Jesuit Missions of Chiquitos

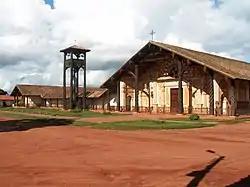
A church and bell-tower in frontal view (2006)

The fourth mission in the World Heritage Site, the mission of Concepción, was initially founded in 1699 by the Jesuit priests Fr. Francisco Lucas Caballero and Fr. Francisco Hervás. A nearby mission, San Ignacio de Boococas, was incorporated in 1708. The mission was moved three times: in 1707, 1708 and 1722. The mission was inhabited by the Chiquitanos, the largest tribe in the region. The mission church was constructed between 1752 and 1756, by Fr. Martin Schmid and Fr. Johann Messner. From 1975 to 1996 the mission was reconstructed as part of Hans Roth's restoration project.